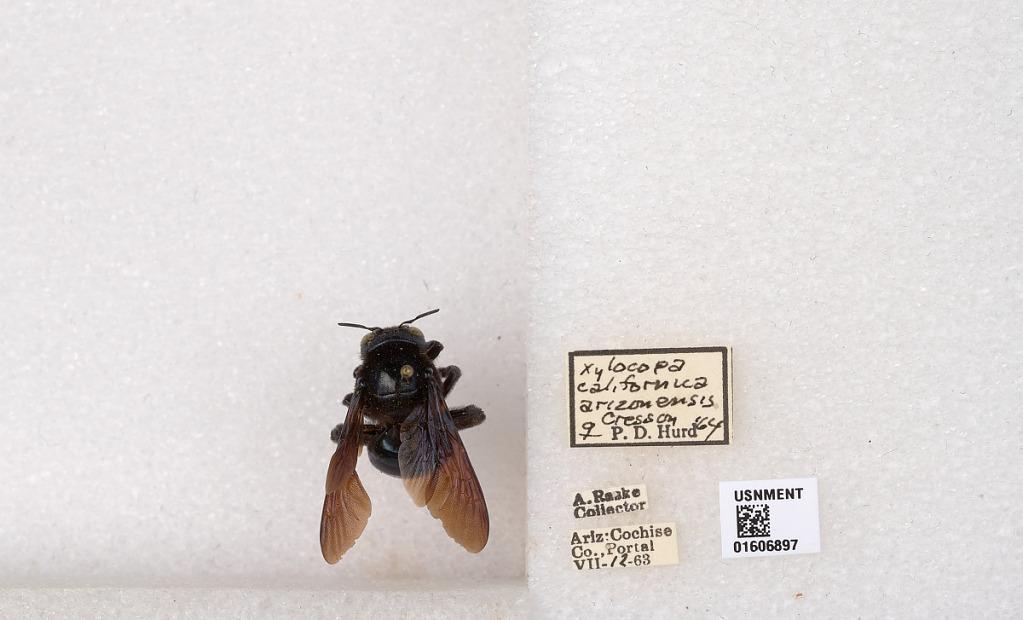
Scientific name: Xylocopa (Xylocopoides) californica arizonensis Cresson
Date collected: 1963-7-12
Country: United States
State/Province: Arizona
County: Cochise
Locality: Portal
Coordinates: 31.9137, -109.141
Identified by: Hurd, P. D.